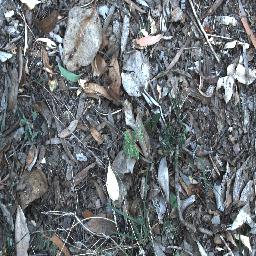
Label: negative